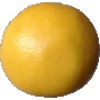
Label: Grapefruit White 1